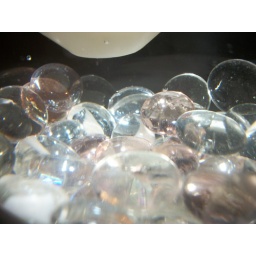
clear rocks in water.